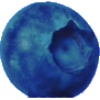
Label: huckleberry